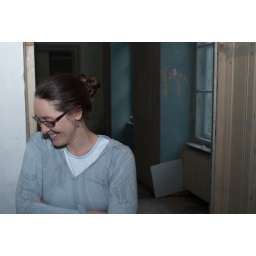
shy girl in glasses